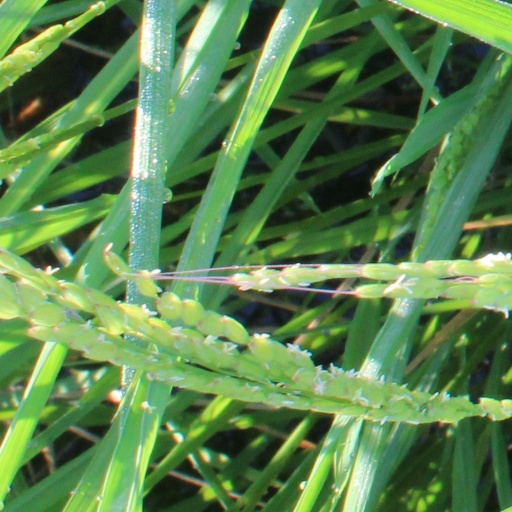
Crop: rice